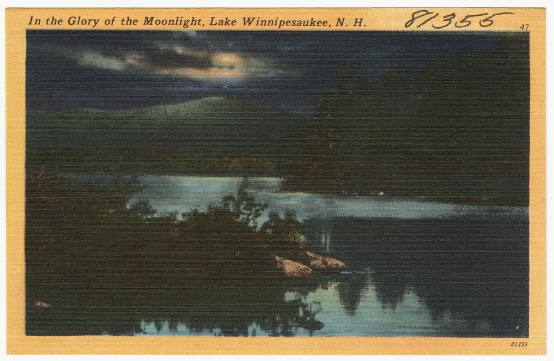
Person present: No